Sam Moa

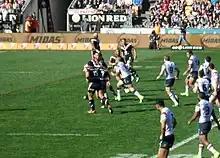
Sam Moa with a dominant run in the Roosters victory against Warriors 2014

Sam signed for the Sydney Roosters for the 2013 NRL season, winning the premiership with them at the end of the season. Many observed that Moa's performance in the grand final was particularly memorable, flattening Manly's Glenn Stewart with an aggressive kick-off return in the 1st minute.